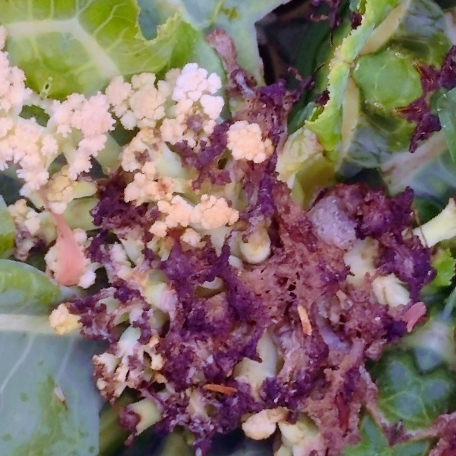
Label: Bacterial spot rot